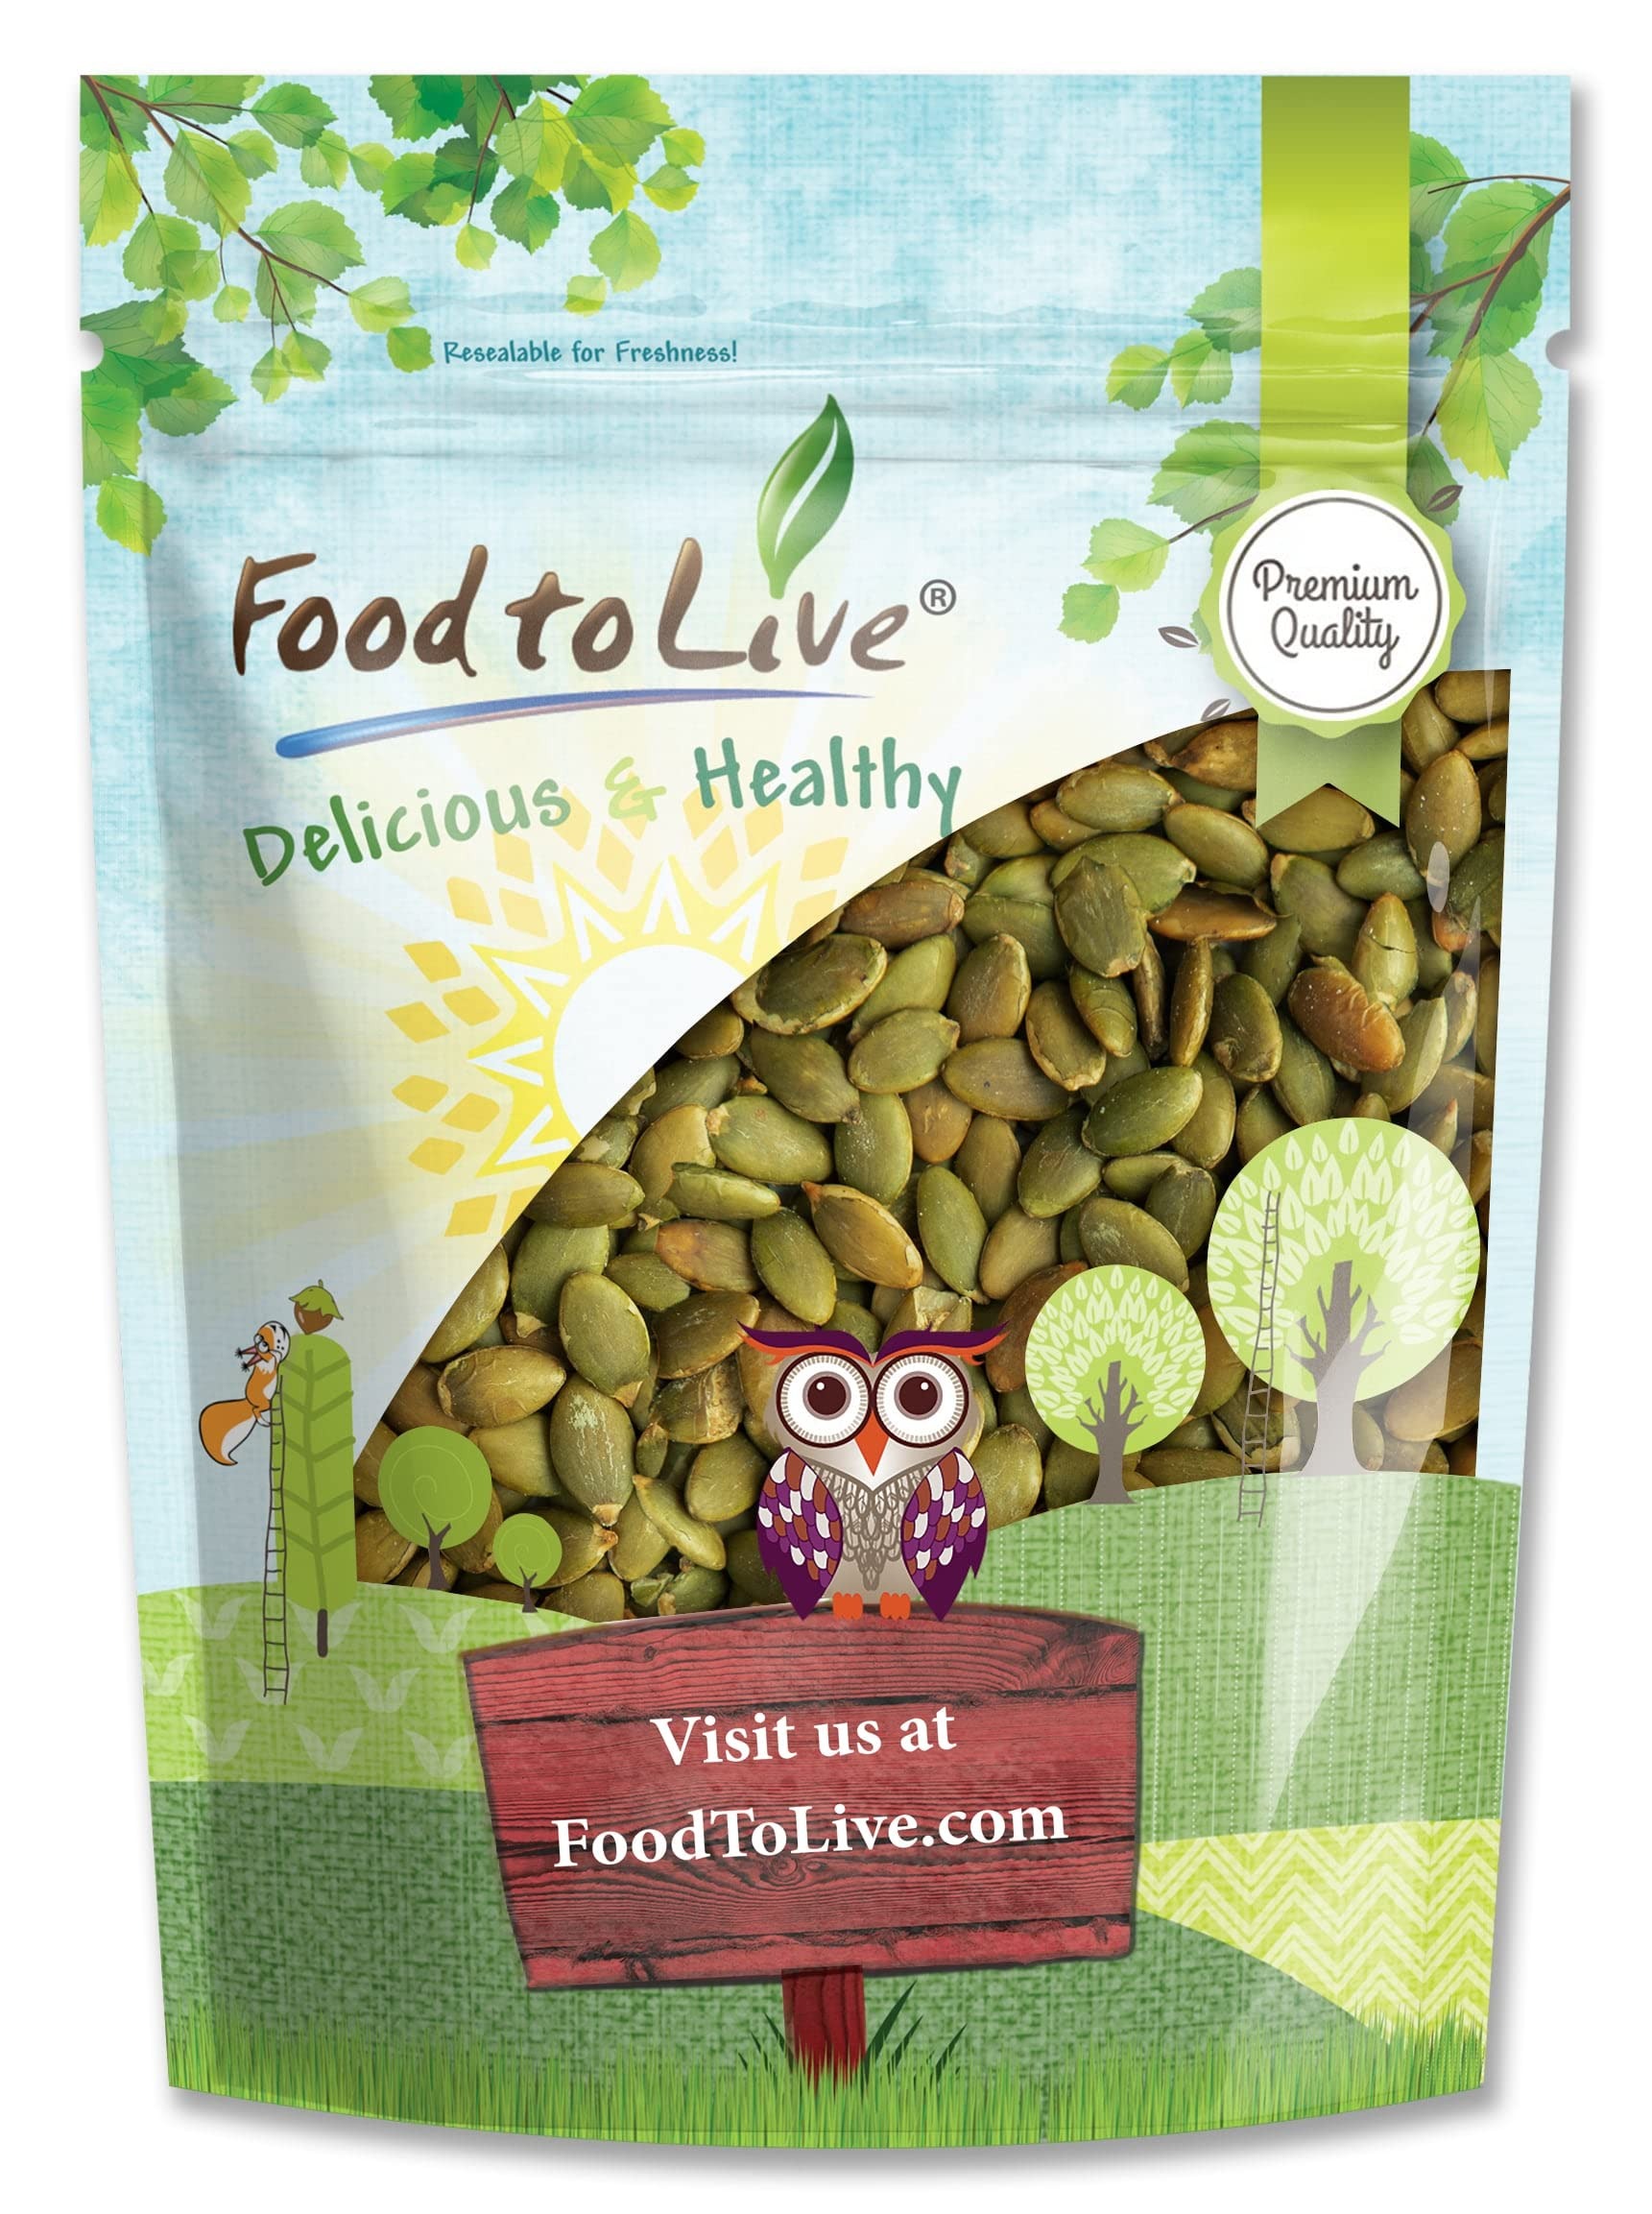
Item Name: Food to Live Dry Roasted Pumpkin Seed Kernels, 8 Oz Unsalted, Oven Roasted Whole Pepitas, No Oil Added, Shelled, Vegan, Kosher, Keto-Friendly, Bulk. Low in Carbs. High In Protein. Great for Snacking
Bullet Point 1: ✔️ PREMIUM QUALITY & KOSHER: Dry Roasted Pumpkin Seeds by Food to Live are of premium quality. Moreover, they are Kosher and suitable for vegans.
Bullet Point 2: ✔️ OVEN-ROASTED, UNSALTED & NO OIL ADDED: Our Whole Unshelled Pepitas are roasted in the oven with neither oil nor salt added to preserve all the essential benefits.
Bullet Point 3: ✔️ HIGHLY NUTRITIOUS: Our Roasted Pumpkin Seeds are full of fiber, protein and essential minerals like Zinc, Potassium, Phosphorus, Magnesium, and Iron.
Bullet Point 4: ✔️ KETO-FRIENDLY: Being low in carbs and high in wholesome fats, Roasted and Unsalted Pumpkin Seeds are a perfect choice for a keto diet.
Bullet Point 5: ✔️ SUPER-VERSATILE: Add Roasted Pepitas to cookies and granola, make pumpkin seed butter, use a topping for salads and baked goods, sprinkle on oatmeal, use for dressings, or add to tacos and burgers.
Value: 8.0
Unit: Ounce

Price: 10.38